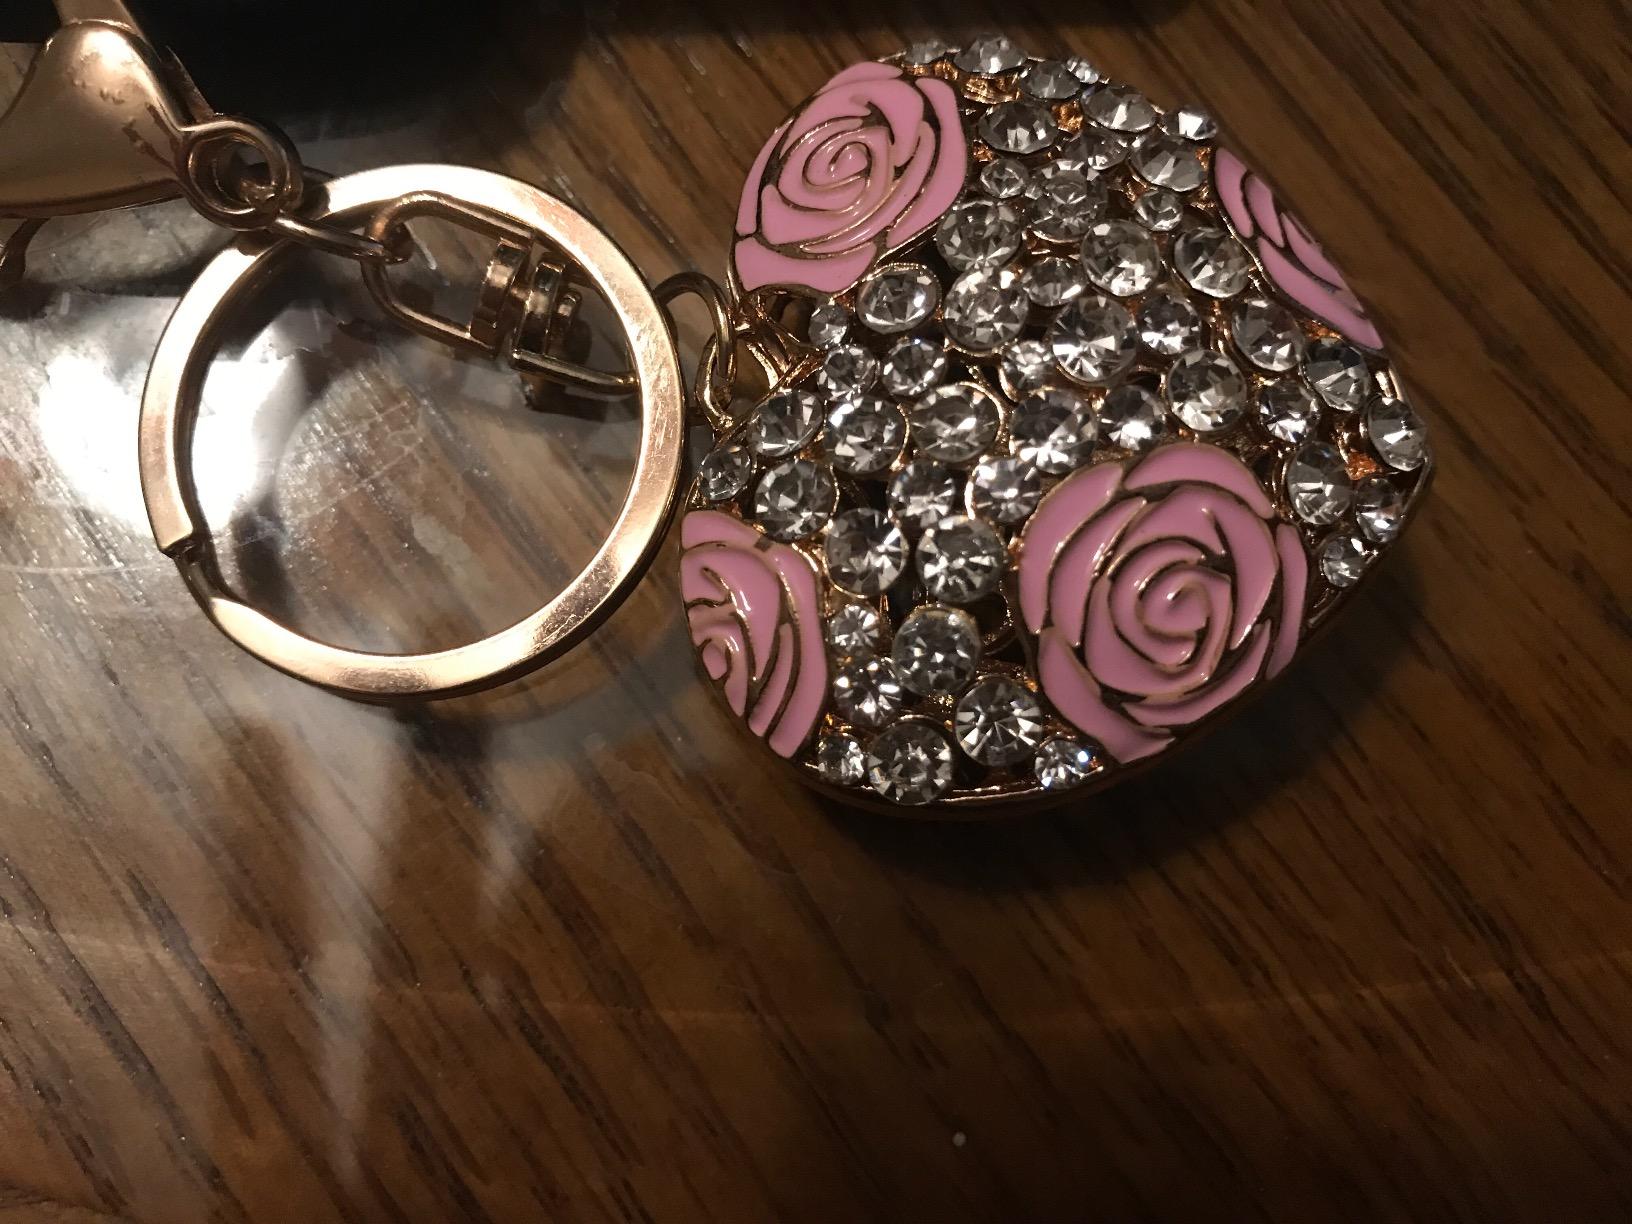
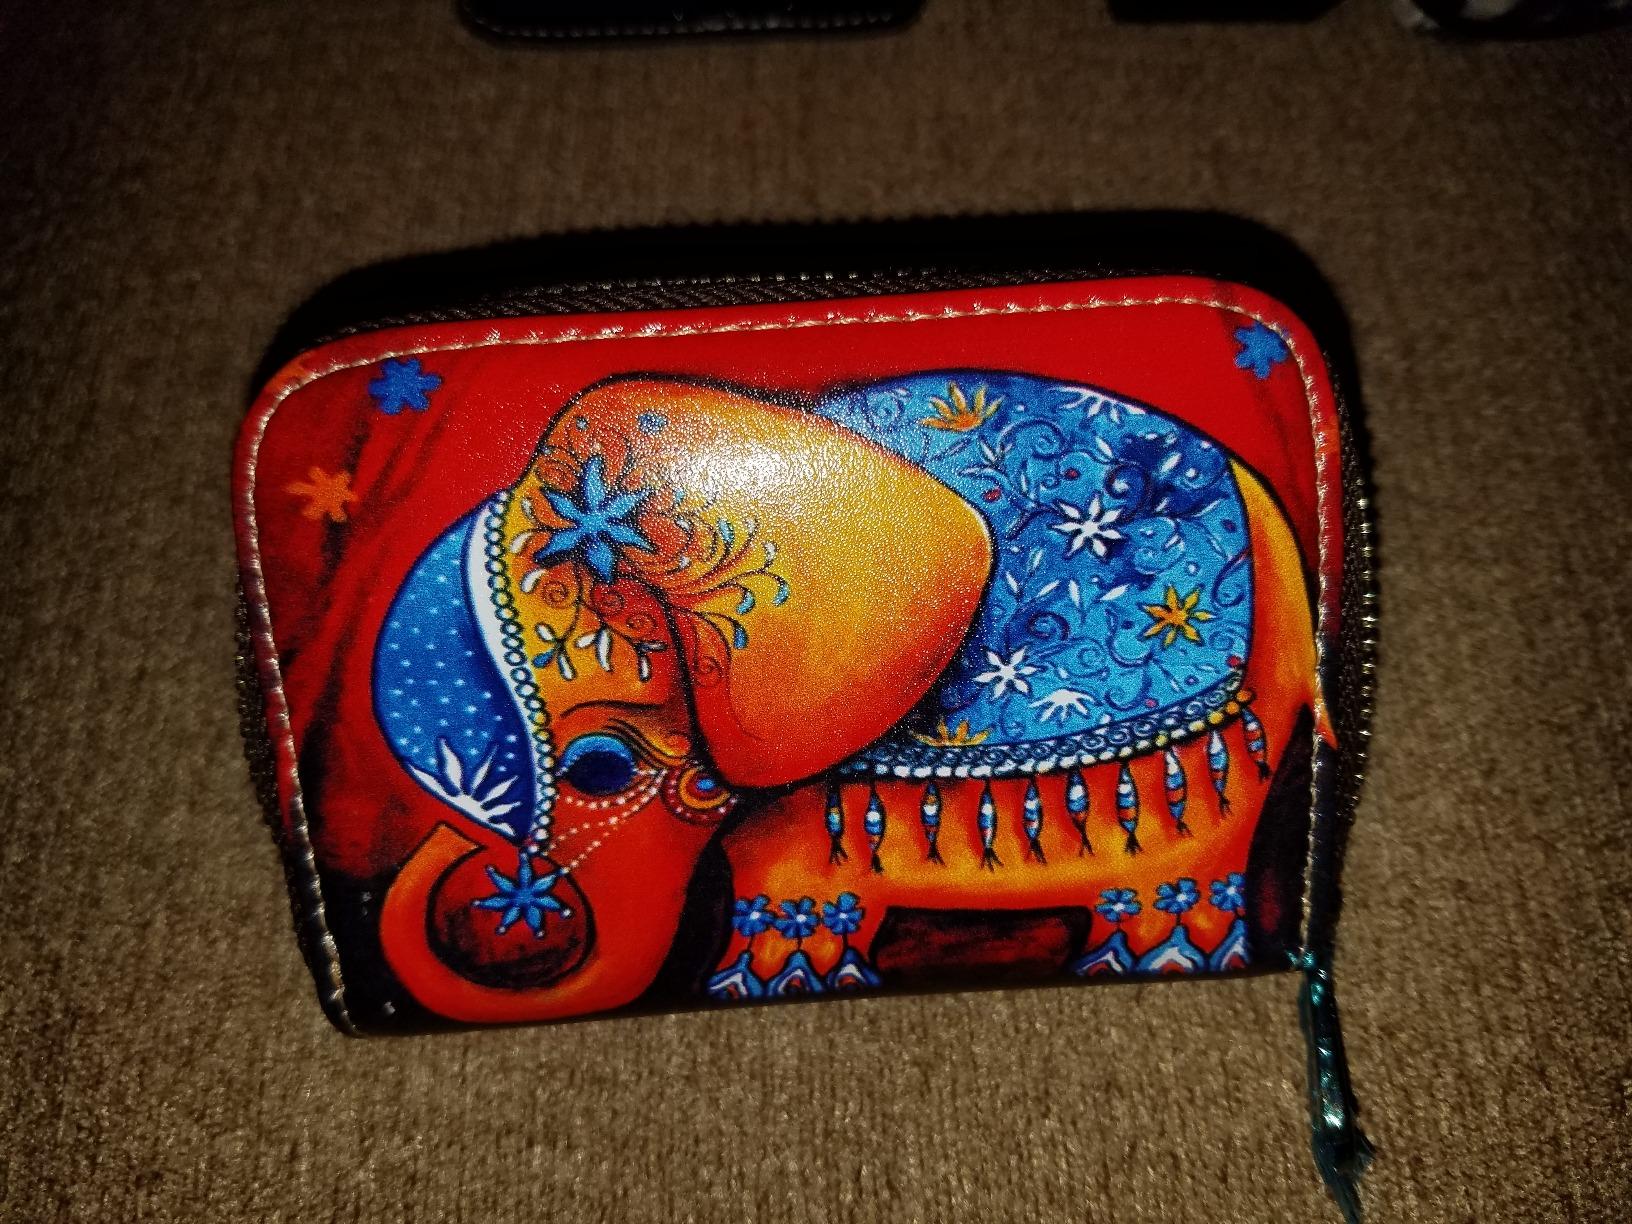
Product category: accessories_keychain
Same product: no